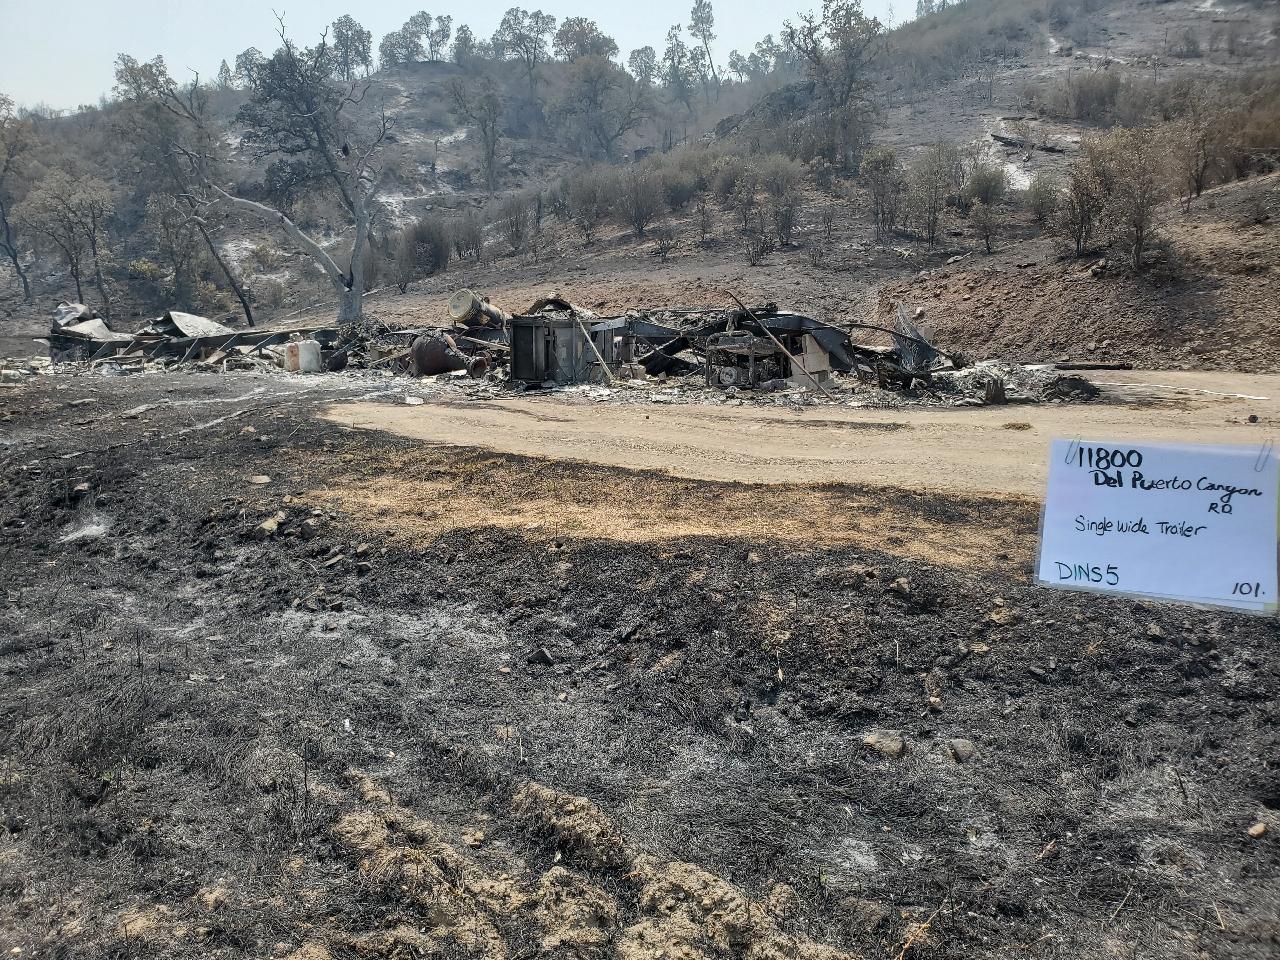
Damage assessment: destroyed